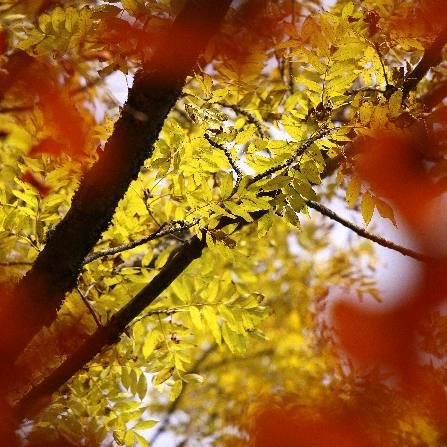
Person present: No